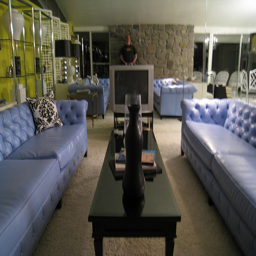
a black table surrounded by some big blue couches
That man is checking the ceiling in this ostentatious room.
A TV sitting between two blue couches in front of a mirror.
The room has couches, tables and a tv.
A living room has green walls and large blue couches.